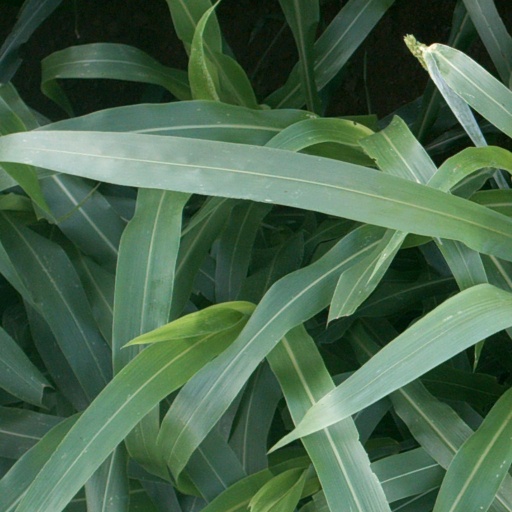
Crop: sorghum